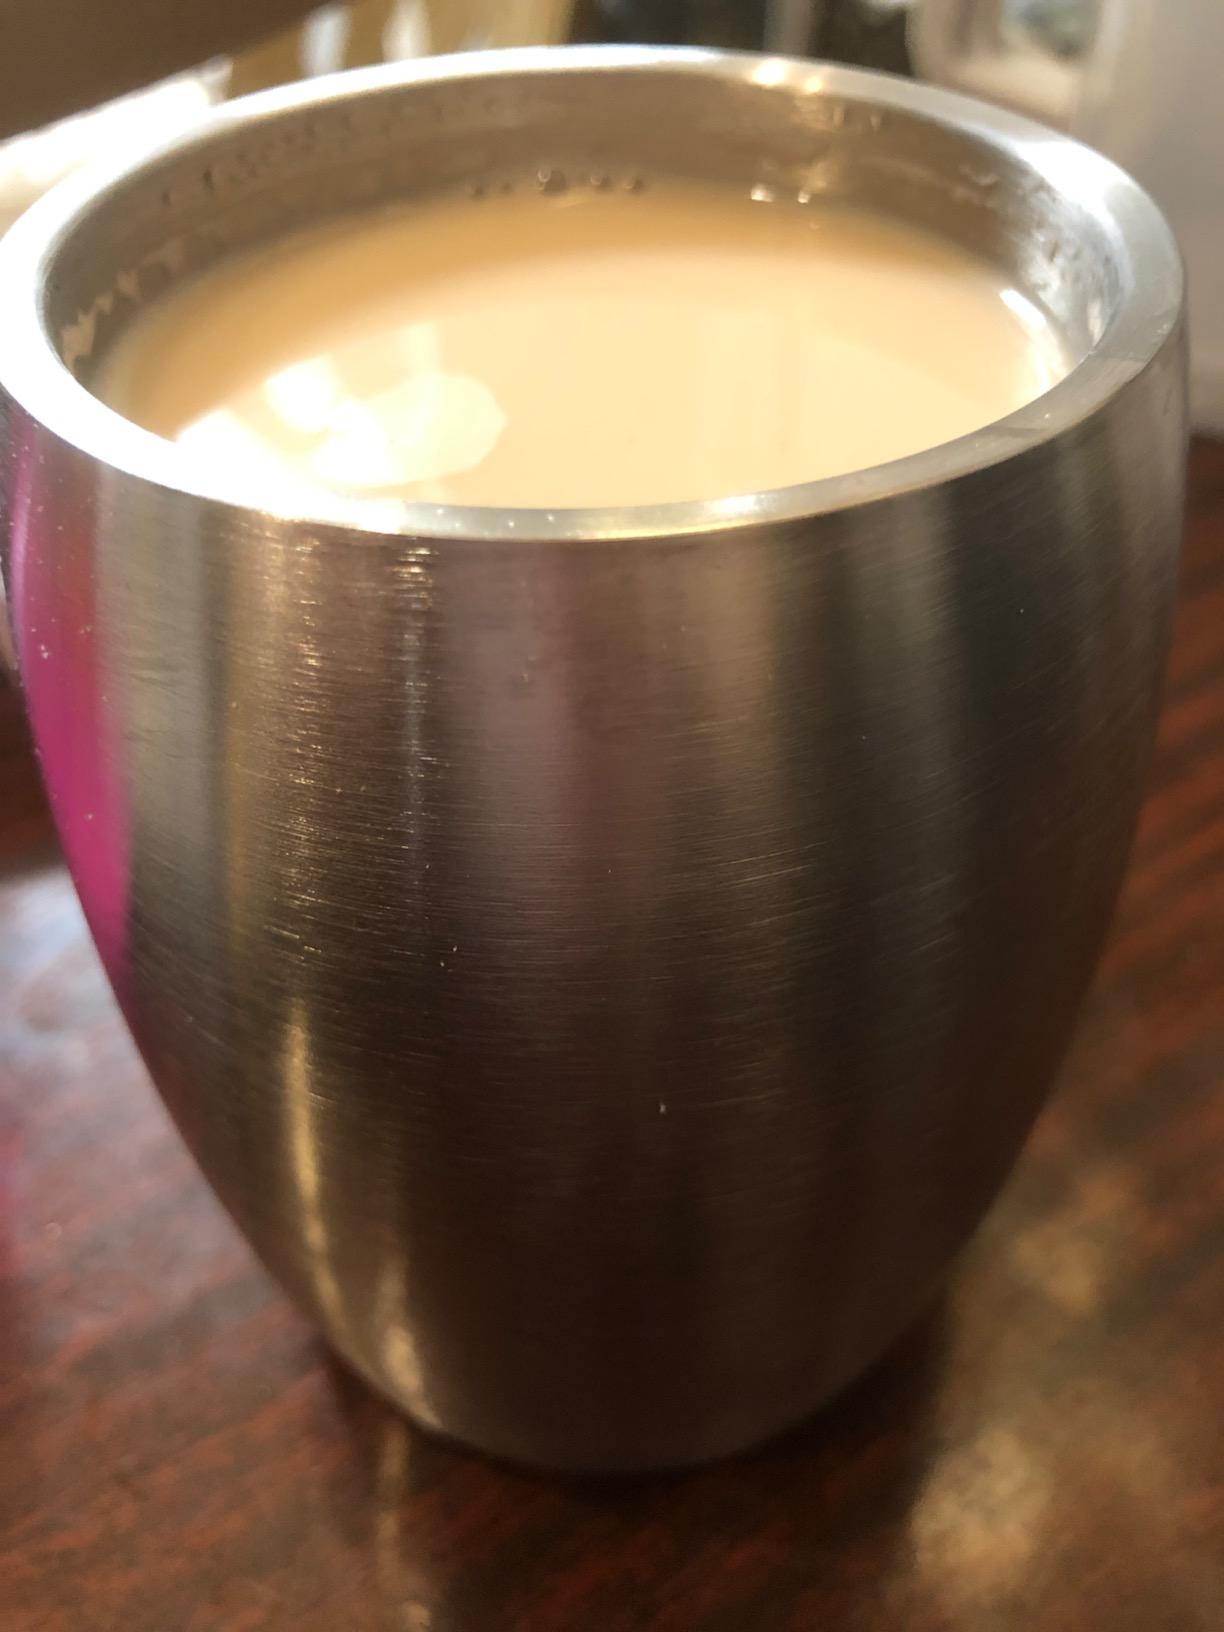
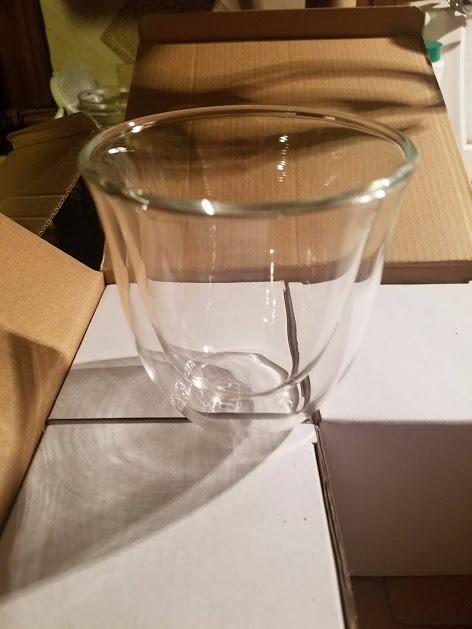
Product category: items_mug
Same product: no